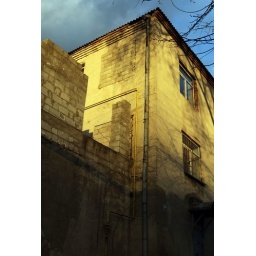
Early signs of Spring. Not far from my house in Telecentru, Chisinau, Moldova